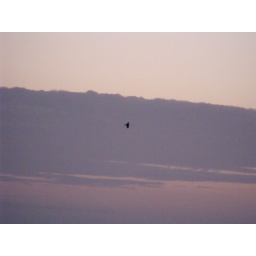
crow flying in front of purple cloud